Bleikøya

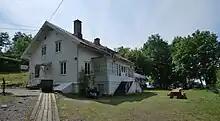
The former sanatorium building at Bleikøya

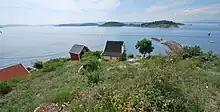
View from the southern part of Bleikøya

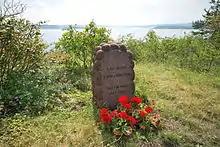
World War II memorial on Bleikøya

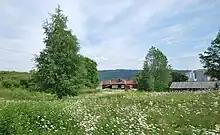
Farm on Bleikøya

Bleikøya is an island in the inner part of Oslofjord, in the municipitality of Oslo. It is located between Hovedøya and Sjursøya. From the late 19th century, a sanatorium for children suffering from scrofula was located on the island.